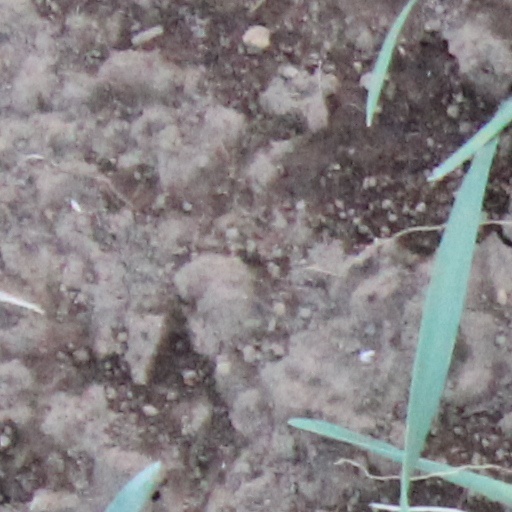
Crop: wheat